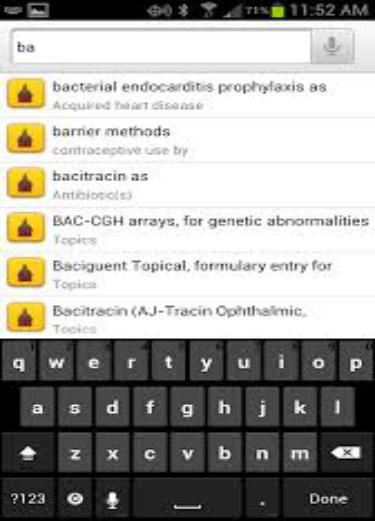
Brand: Apiretal
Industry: Medical